Juke (football move)

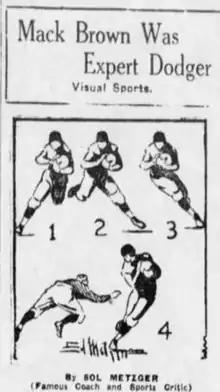
A Mack Brown juke depicted.

A juke is a move in most forms of American football used to evade a tackler by deception, and thus without need of a stiff arm. It can also be called sidestepping.